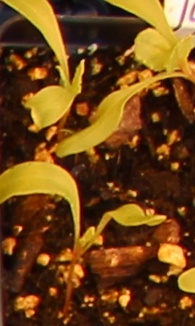
Label: Sugar beet